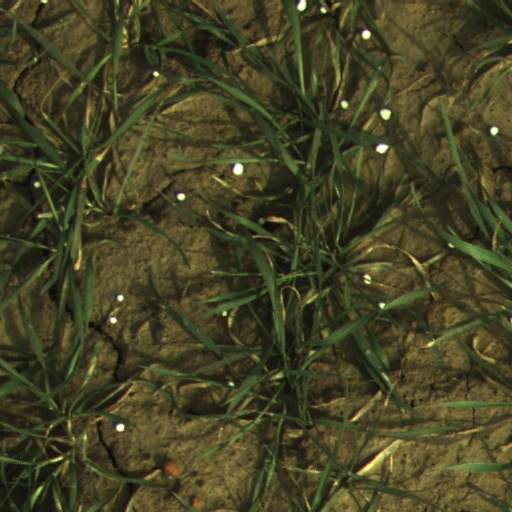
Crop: wheat